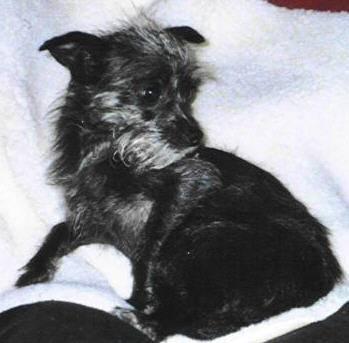
dog